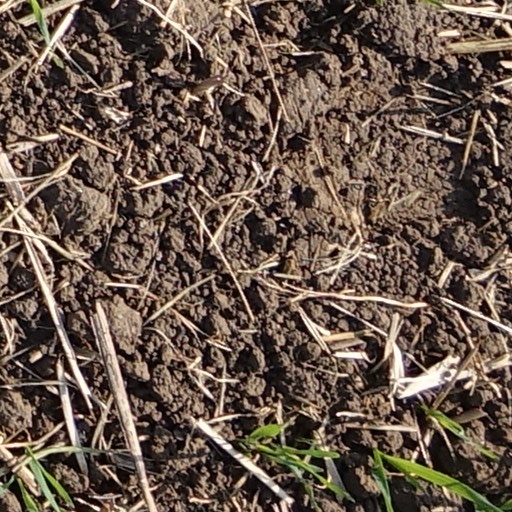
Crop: wheat